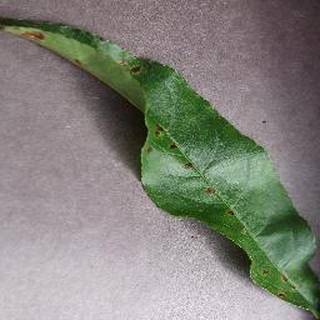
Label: peach_bacterial_spot